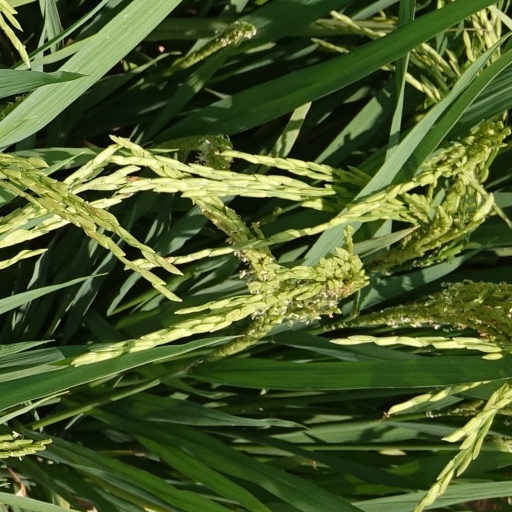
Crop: rice